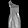
Label: Dress